Golden Ears Provincial Park

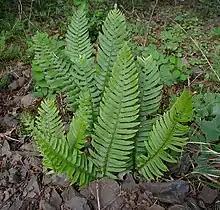
Western Sword Fern

Golden Ears Park is home to three eco-sections within its borders, Eastern Pacific Ranges, Southern Pacific Ranges, and the Fraser Lowlands. Within the three eco-sections lies a large diversity of plants, including ferns, trees, and wildflowers. Ferns often observed include the Western sword fern, leathery grape fern, American parsley fern, and the common bracken. Douglas fir are present in the higher elevations of Golden Ears Park. Other plant species that are often observed include the Himalayan blackberry, salmonberry, snow bramble, skunk cabbage, and knotweed.